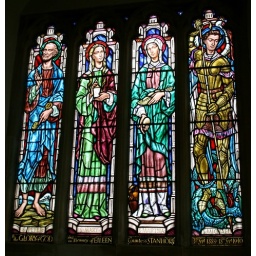
Stained glass window in memory of the Stanhopes at St Botolph's church, Chevening, Kent